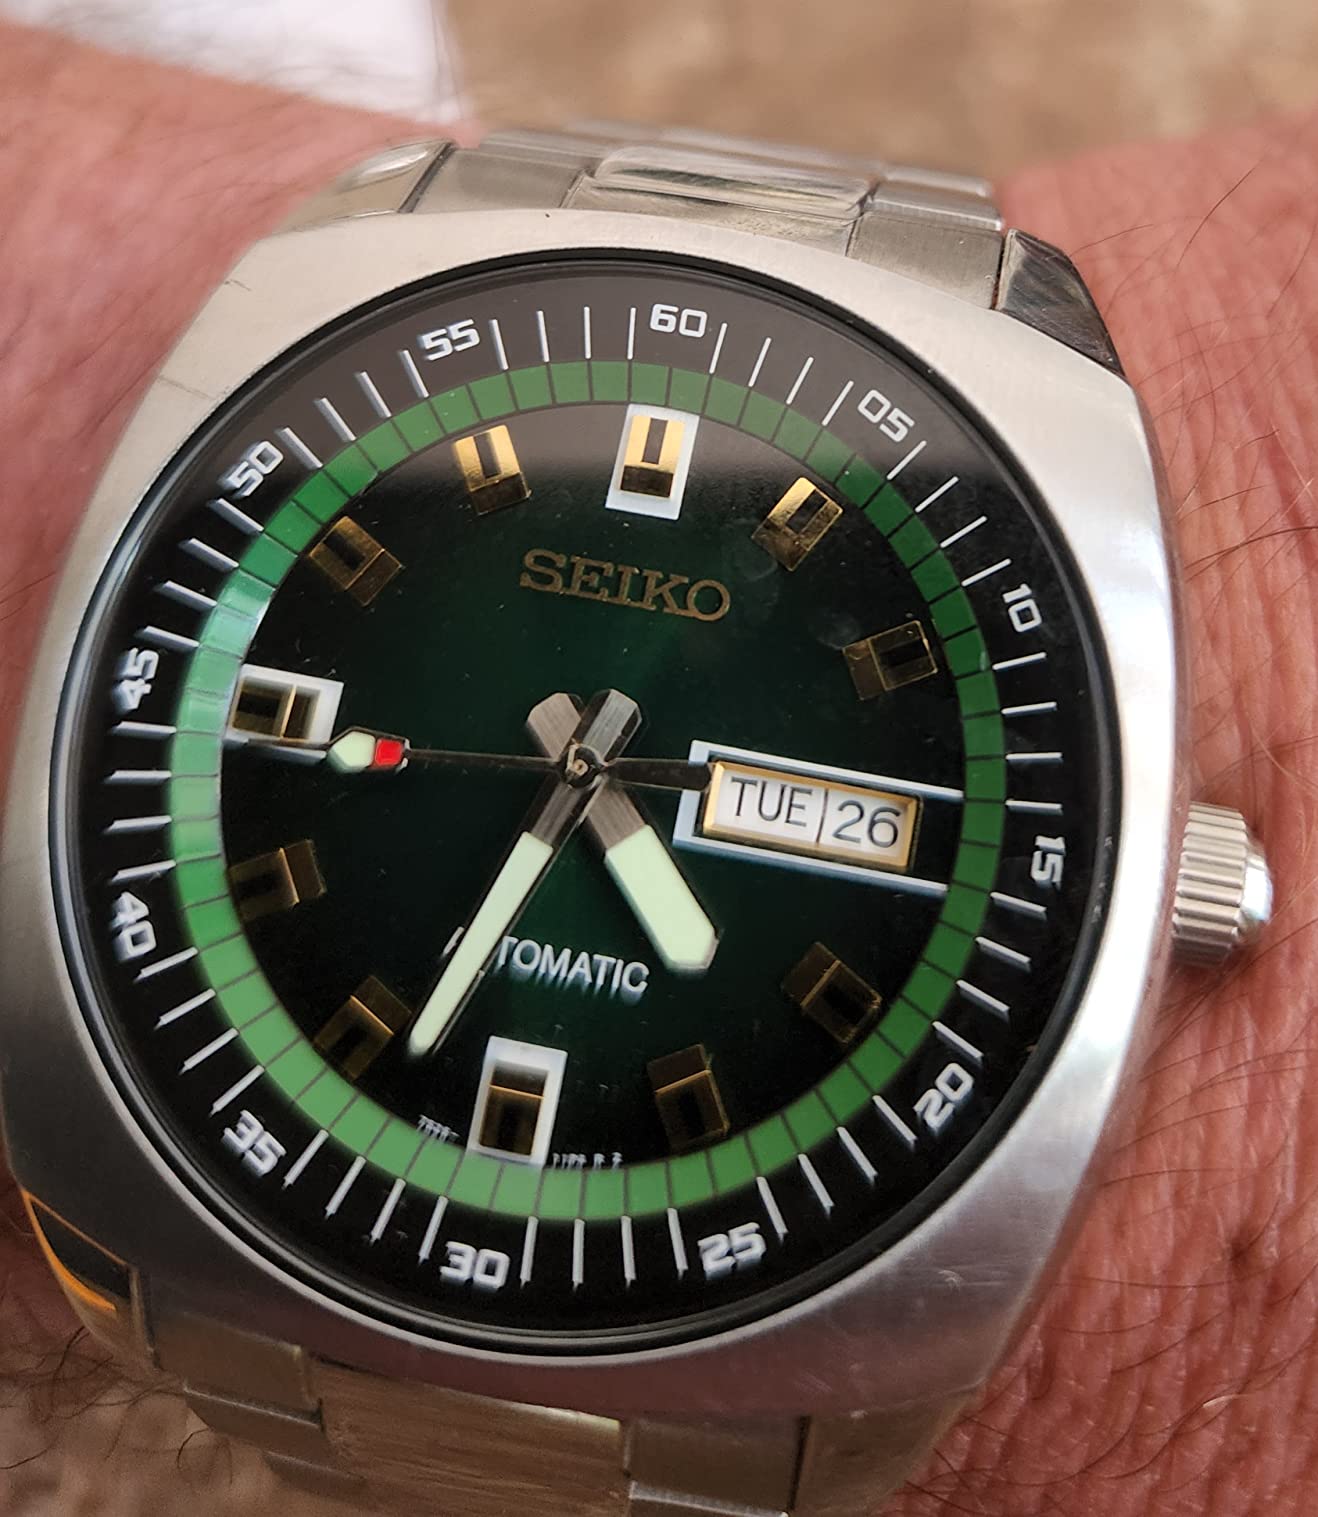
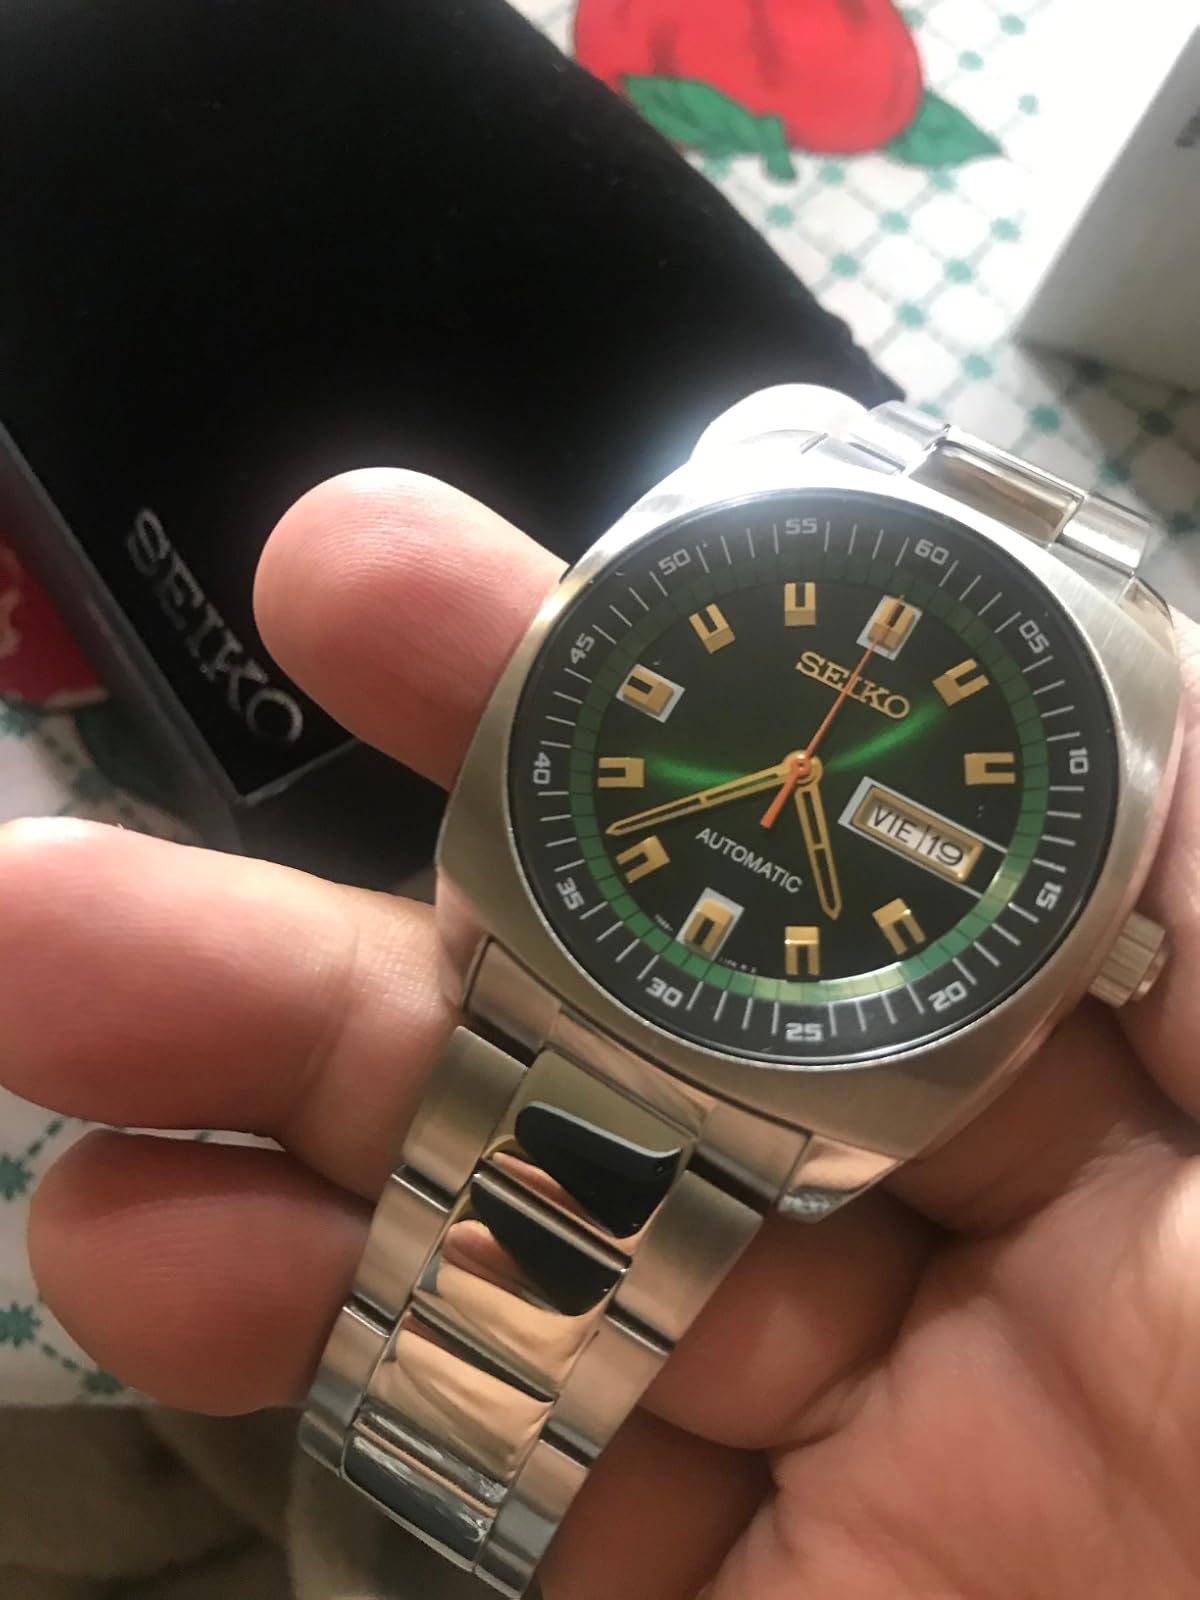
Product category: accessories_watch
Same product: yes